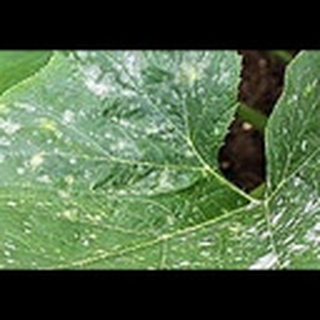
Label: cotton_powdery_mildew